Pokémon Trozei!

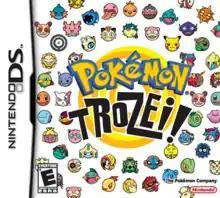
North American box art

is a 2005 puzzle game developed by Genius Sonority and published by The Pokémon Company and Nintendo for the Nintendo DS . It was released in Japan on October 20, 2005, in North America on March 6, 2006, in Australia on April 28, 2006, and in Europe on May 5, 2006. "Trozei" is a Romanization of its Japanese title "Torōze", meaning "Let's get/take (Pokemon)".